Yancarraman, New South Wales

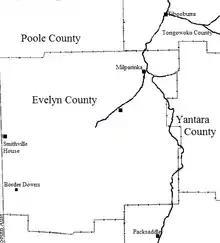
A map of Evelyn County in New South Wales.

Yancarraman, located at , is a civil parish of Evelyn County, New South Wales, Australia.